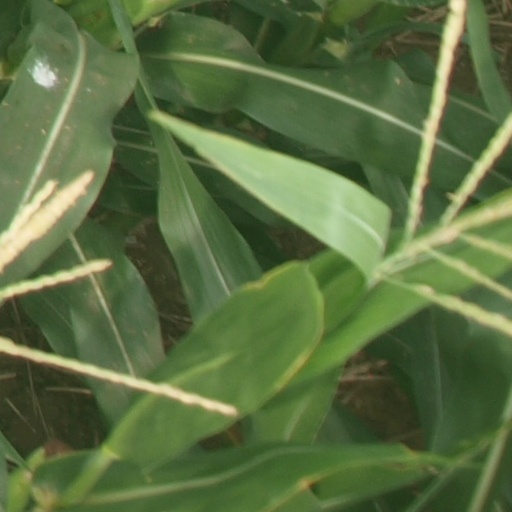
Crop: maize; corn